Hunter-gatherer

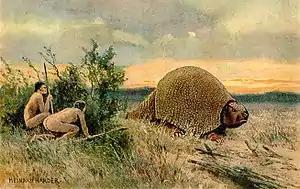
Illustration of Paleo-Indians hunting a glyptodon

A 2010 paper argued that while hunter-gatherers may have lower levels of inequality than modern, industrialised societies, that does not mean inequality does not exist. The researchers estimated that the average Gini coefficient amongst hunter-gatherers was 0.25, equivalent to the country of Denmark in 2007. In addition, wealth transmission across generations was also a feature of hunter-gatherers, meaning that "wealthy" hunter-gatherers, within the context of their communities, were more likely to have children as wealthy as them than poorer members of their community and indeed hunter-gatherer societies demonstrate an understanding of social stratification. Thus while the researchers agreed that hunter-gatherers were more egalitarian than modern societies, prior characterisations of them living in a state of egalitarian primitive communism were inaccurate and misleading.